1910 Portland Beavers season

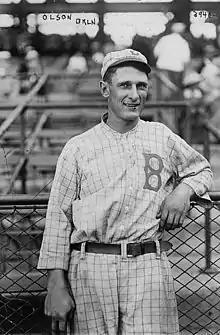
Ivy Olson

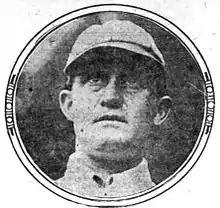
Tommy Sheehan

First baseman Bill Rapps, a Missouri native, appeared in 207 games and compiled a .236 batting average with 31 stolen bases, 32 doubles, nine triples, and three home runs.